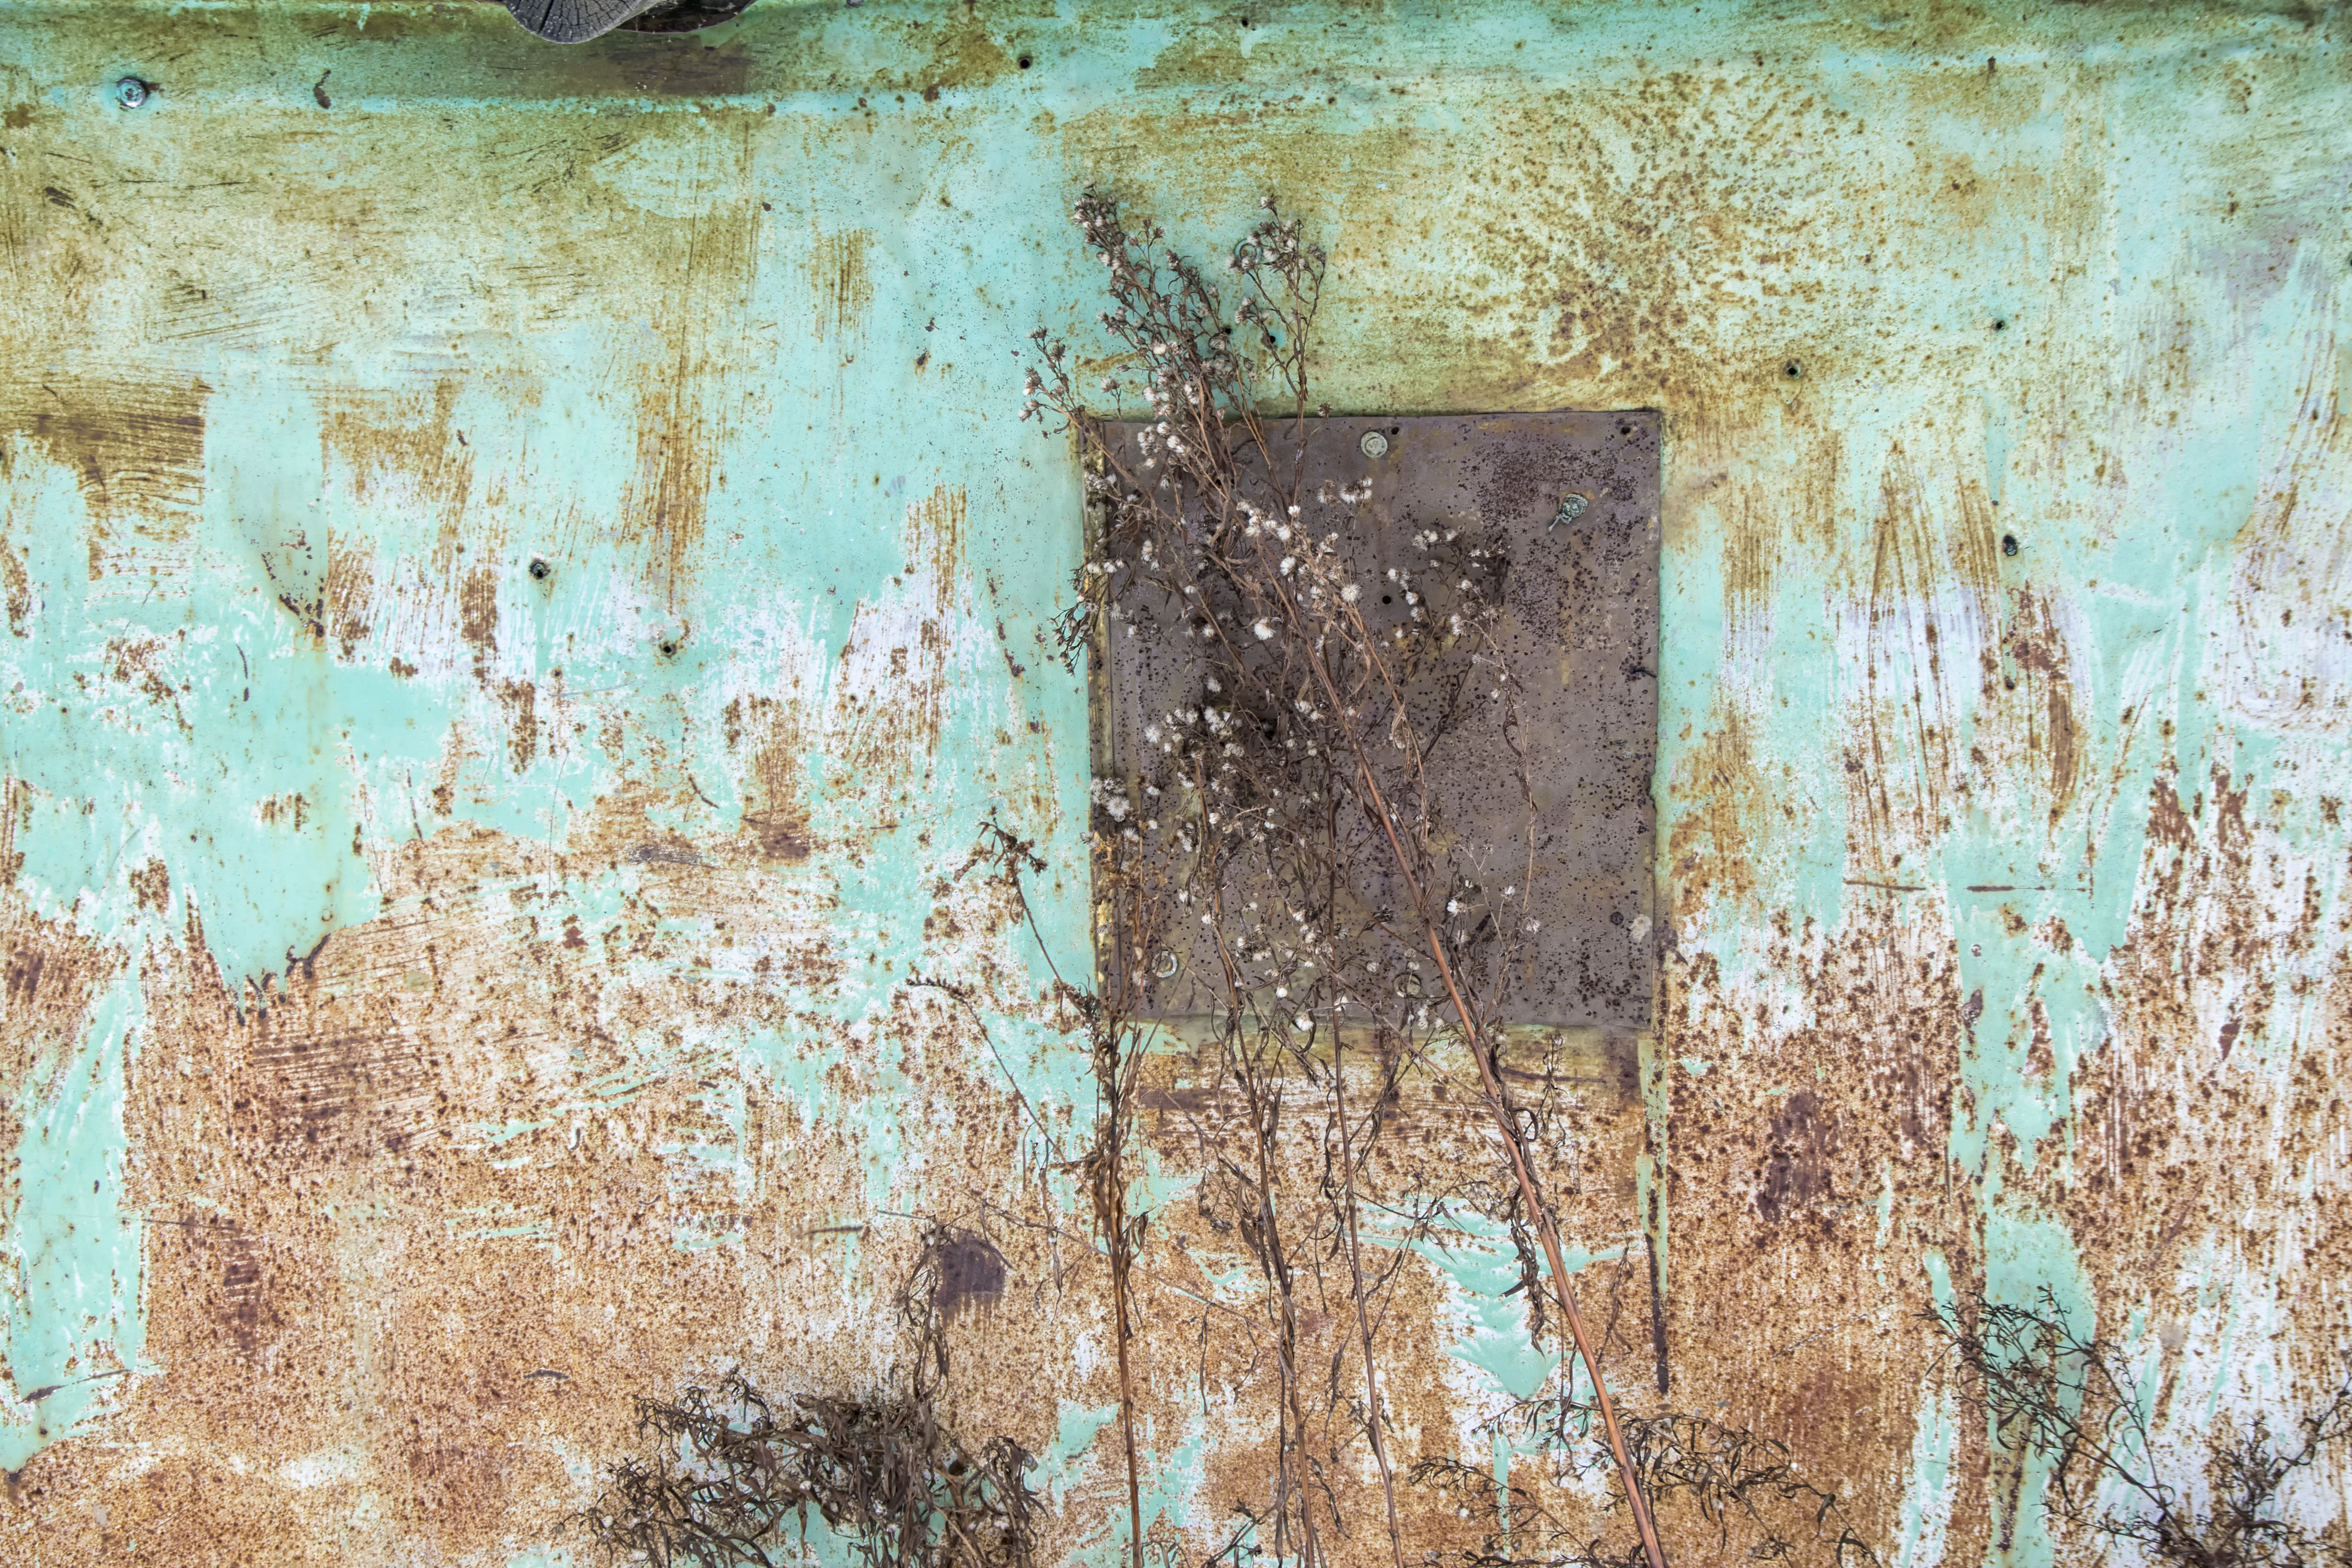
nature, texture, wall, green, color, blue, material, painting, art, canada, quebec, sherbrooke, modern art, impressionist, acrylic paint